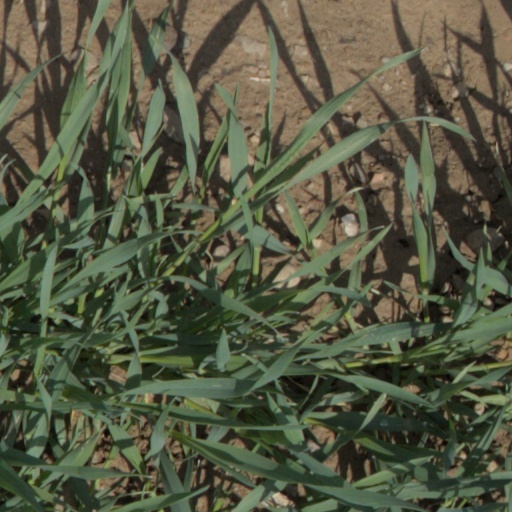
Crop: wheat